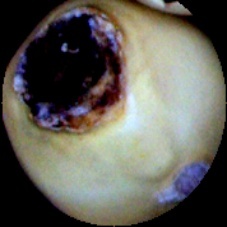
Label: Broken